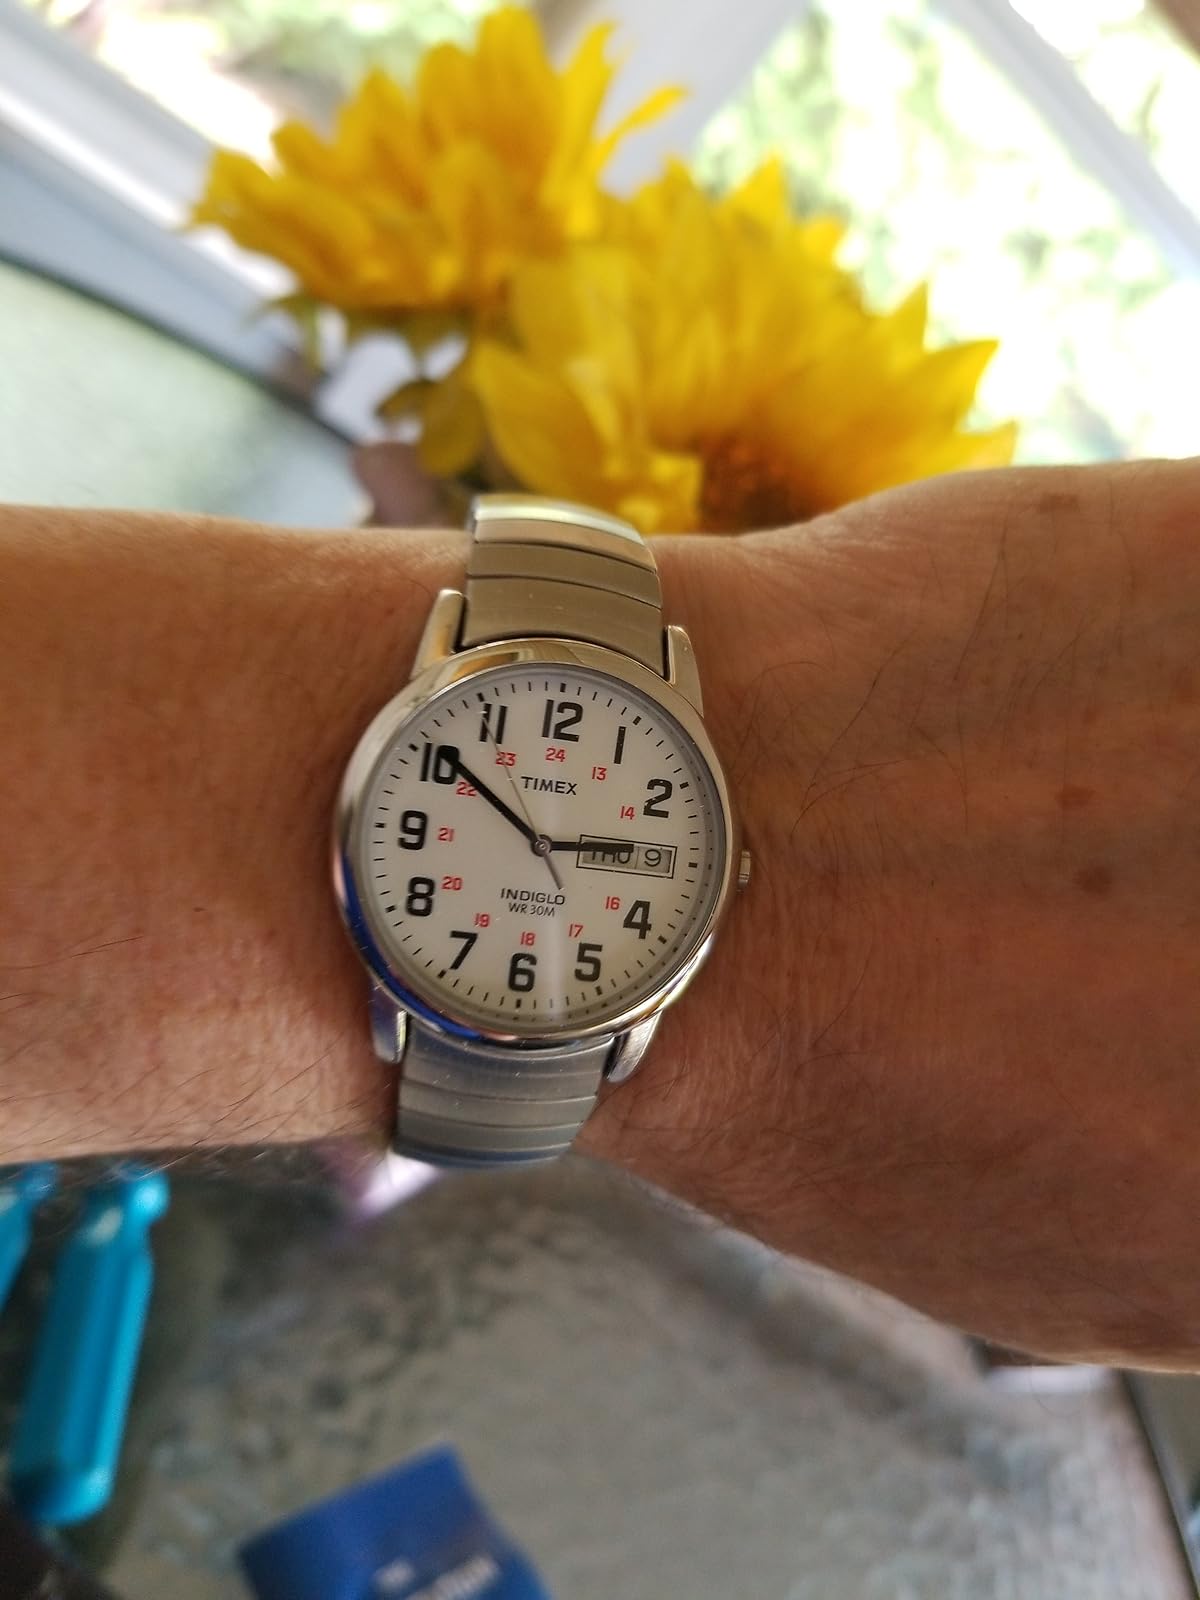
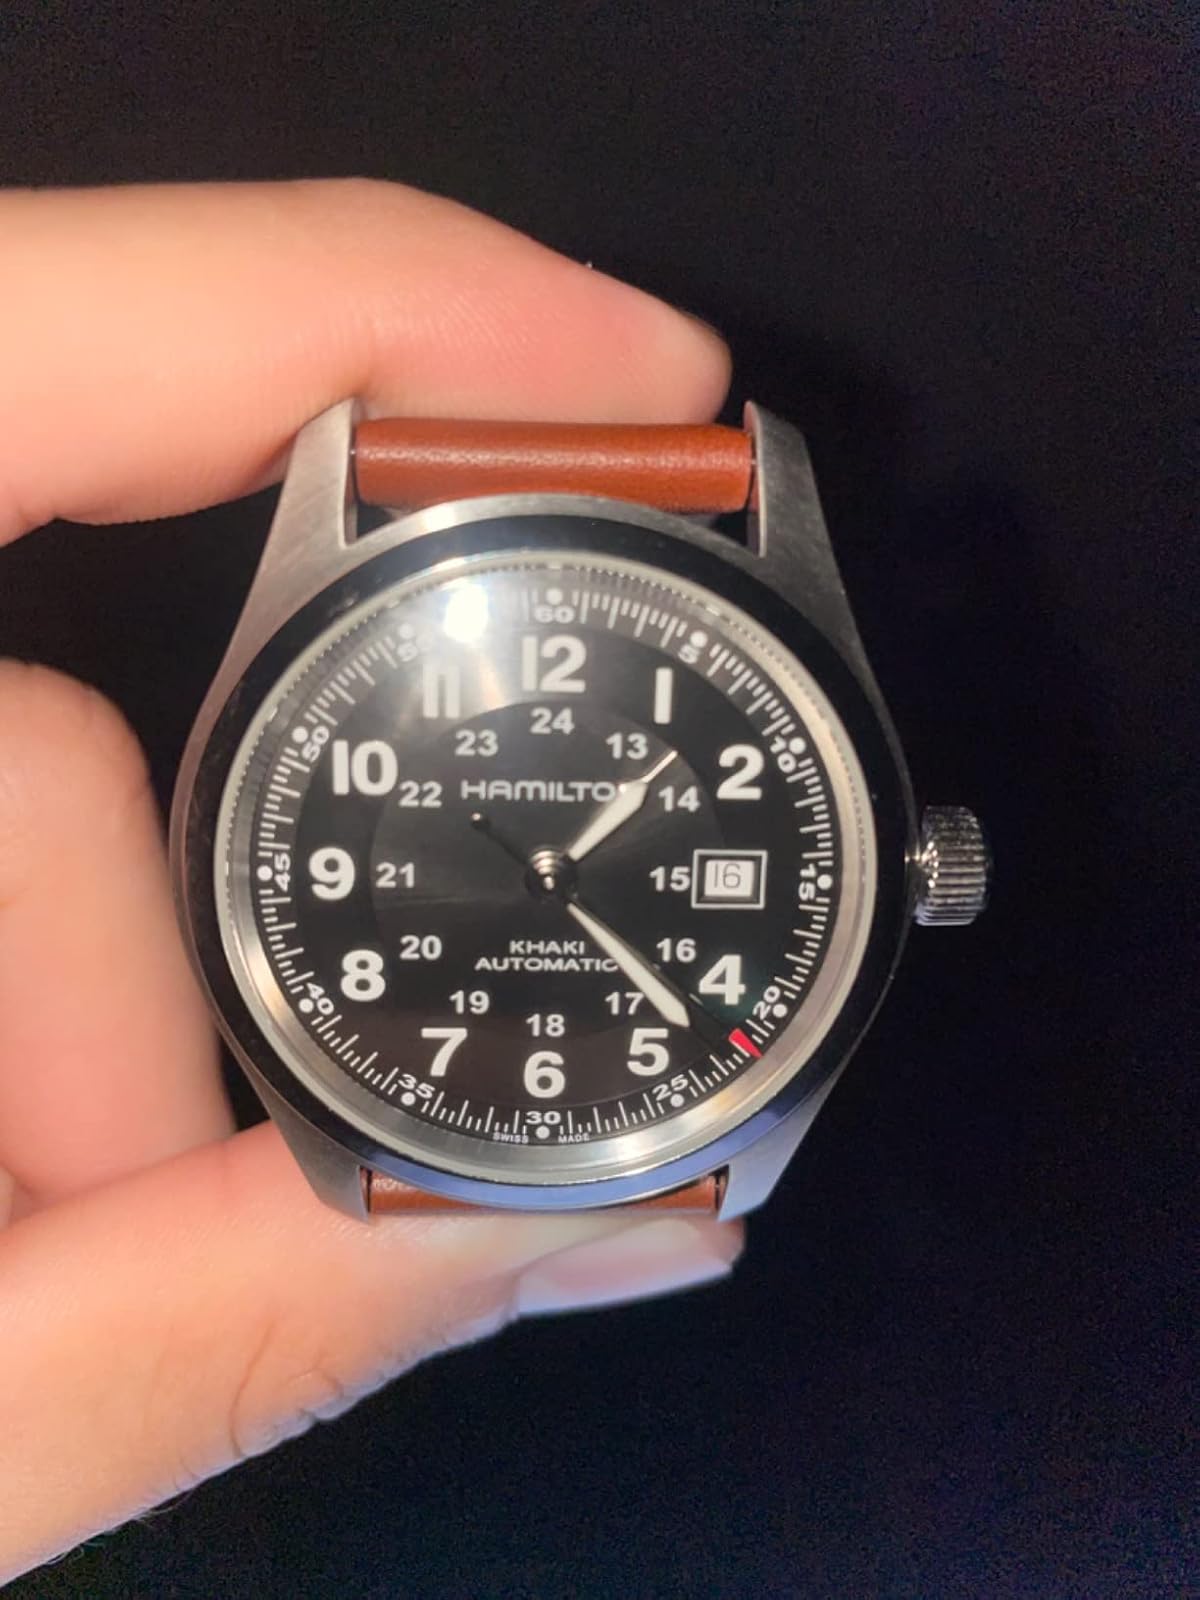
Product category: accessories_watch
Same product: no